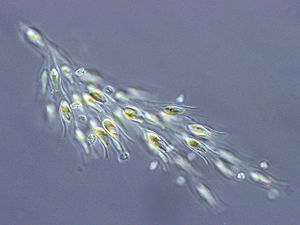
Gulalger
Art af slægten Dinobryon
Art af slægten Dinobryon
Gulalger er en mindre klasse af flercellede alger, der hovedsageligt forekommer i ferskvand. De fleste arter er encellede, men kan optræde i store kolonier. De har en eller 2 svingtråde, og mange arter har et ydre panser af kisel.